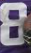
Number: 8